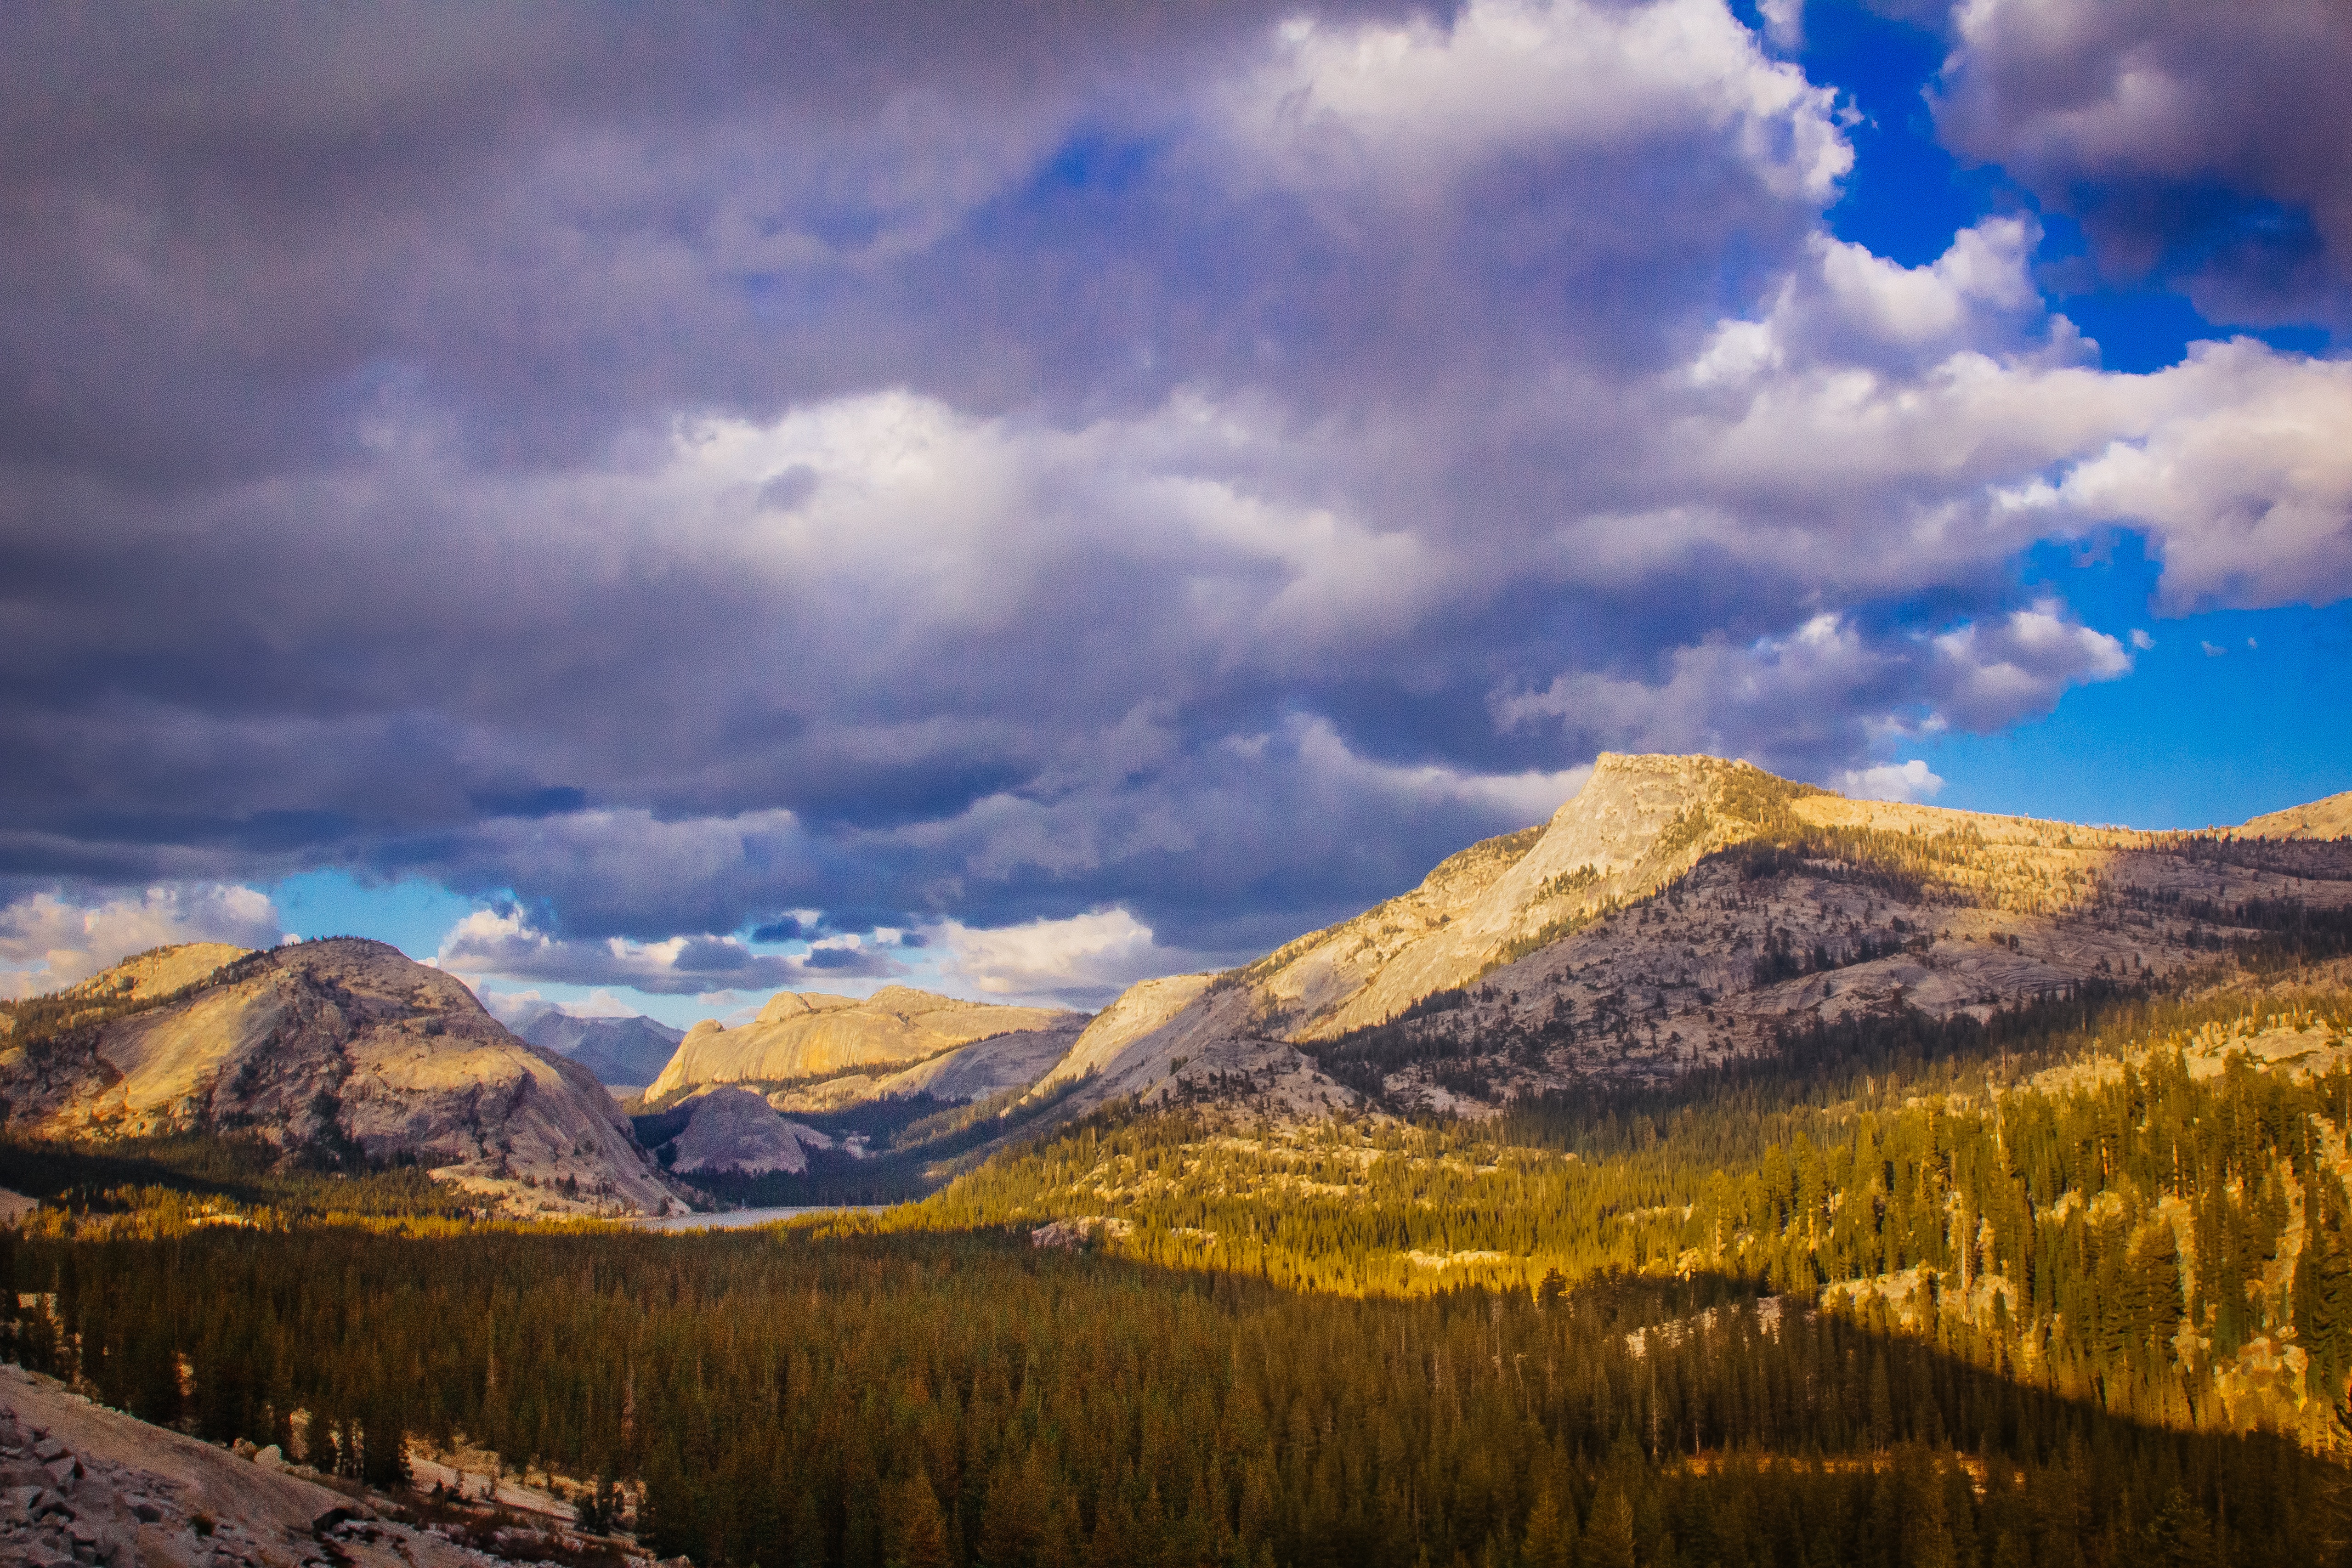
landscape, tree, nature, wilderness, mountain, cloud, sky, sunrise, sunset, meadow, countryside, sunlight, cloudy, morning, hill, lake, dawn, valley, mountain range, dusk, evening, reflection, autumn, weather, highland, alps, plateau, fell, loch, rural area, landform, meteorological phenomenon, geographical feature, atmospheric phenomenon, mountainous landforms